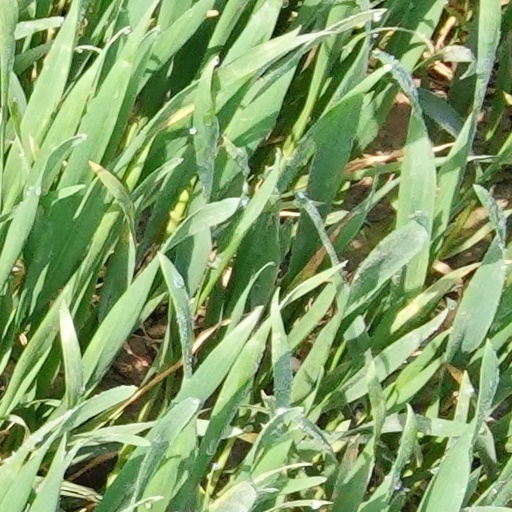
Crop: wheat